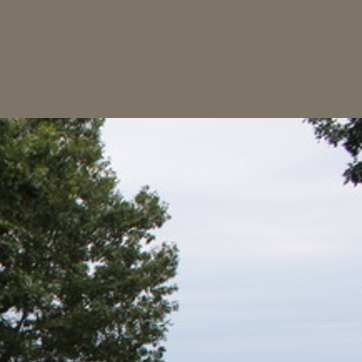
Material: sky